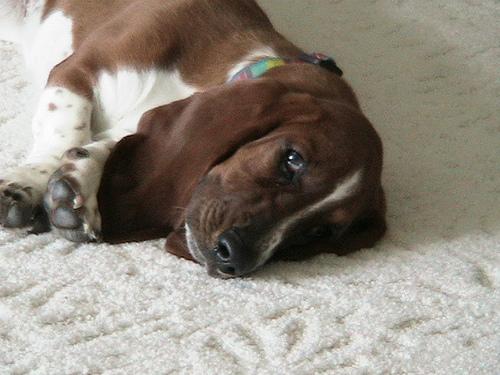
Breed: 241-n000100-basset